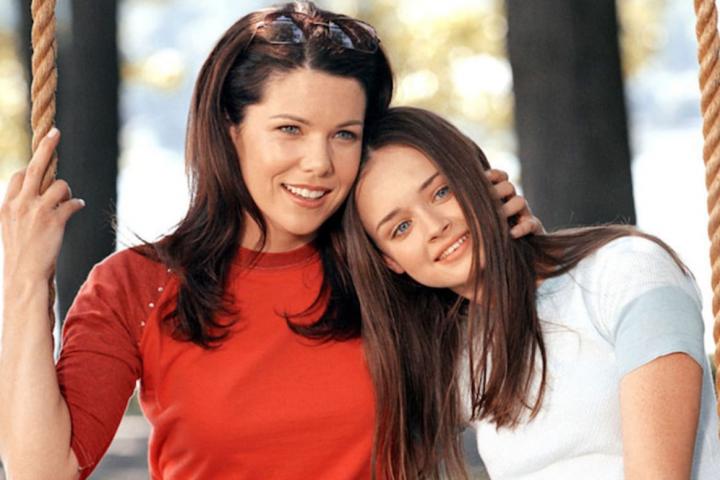
Gender: women